Sally Ann Howes

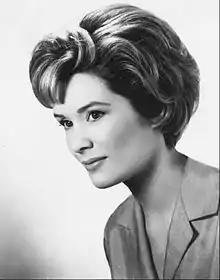
Sally Ann Howes in 1961.

Howes was invited to sing for US presidents Dwight D. Eisenhower, John F. Kennedy, and Lyndon B. Johnson. She became a frequent guest panellist on game shows and was known for her quick, spontaneous answers.